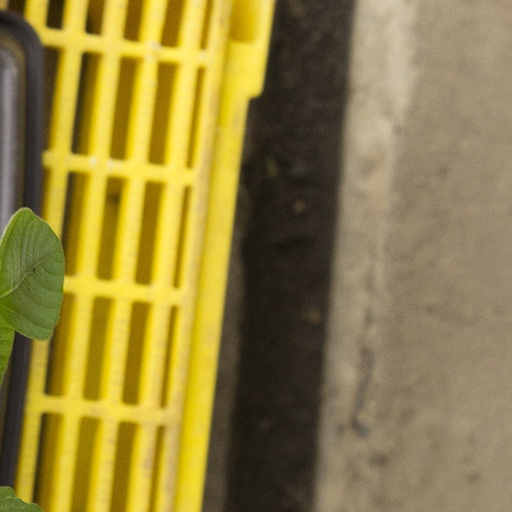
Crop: soybean